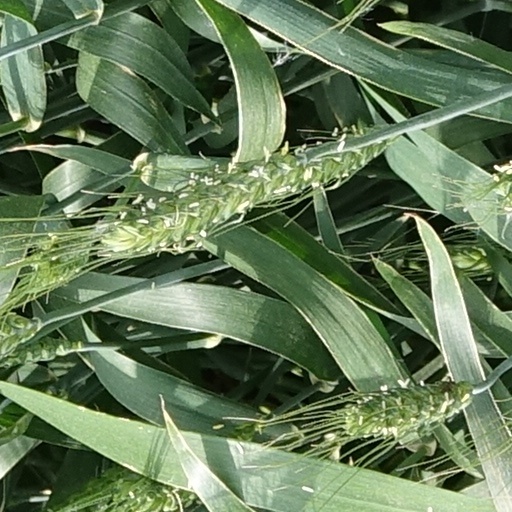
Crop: wheat